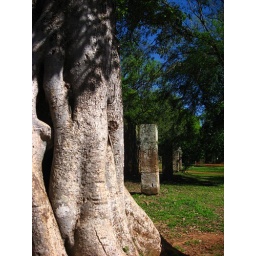
this tree grew around one of the columns